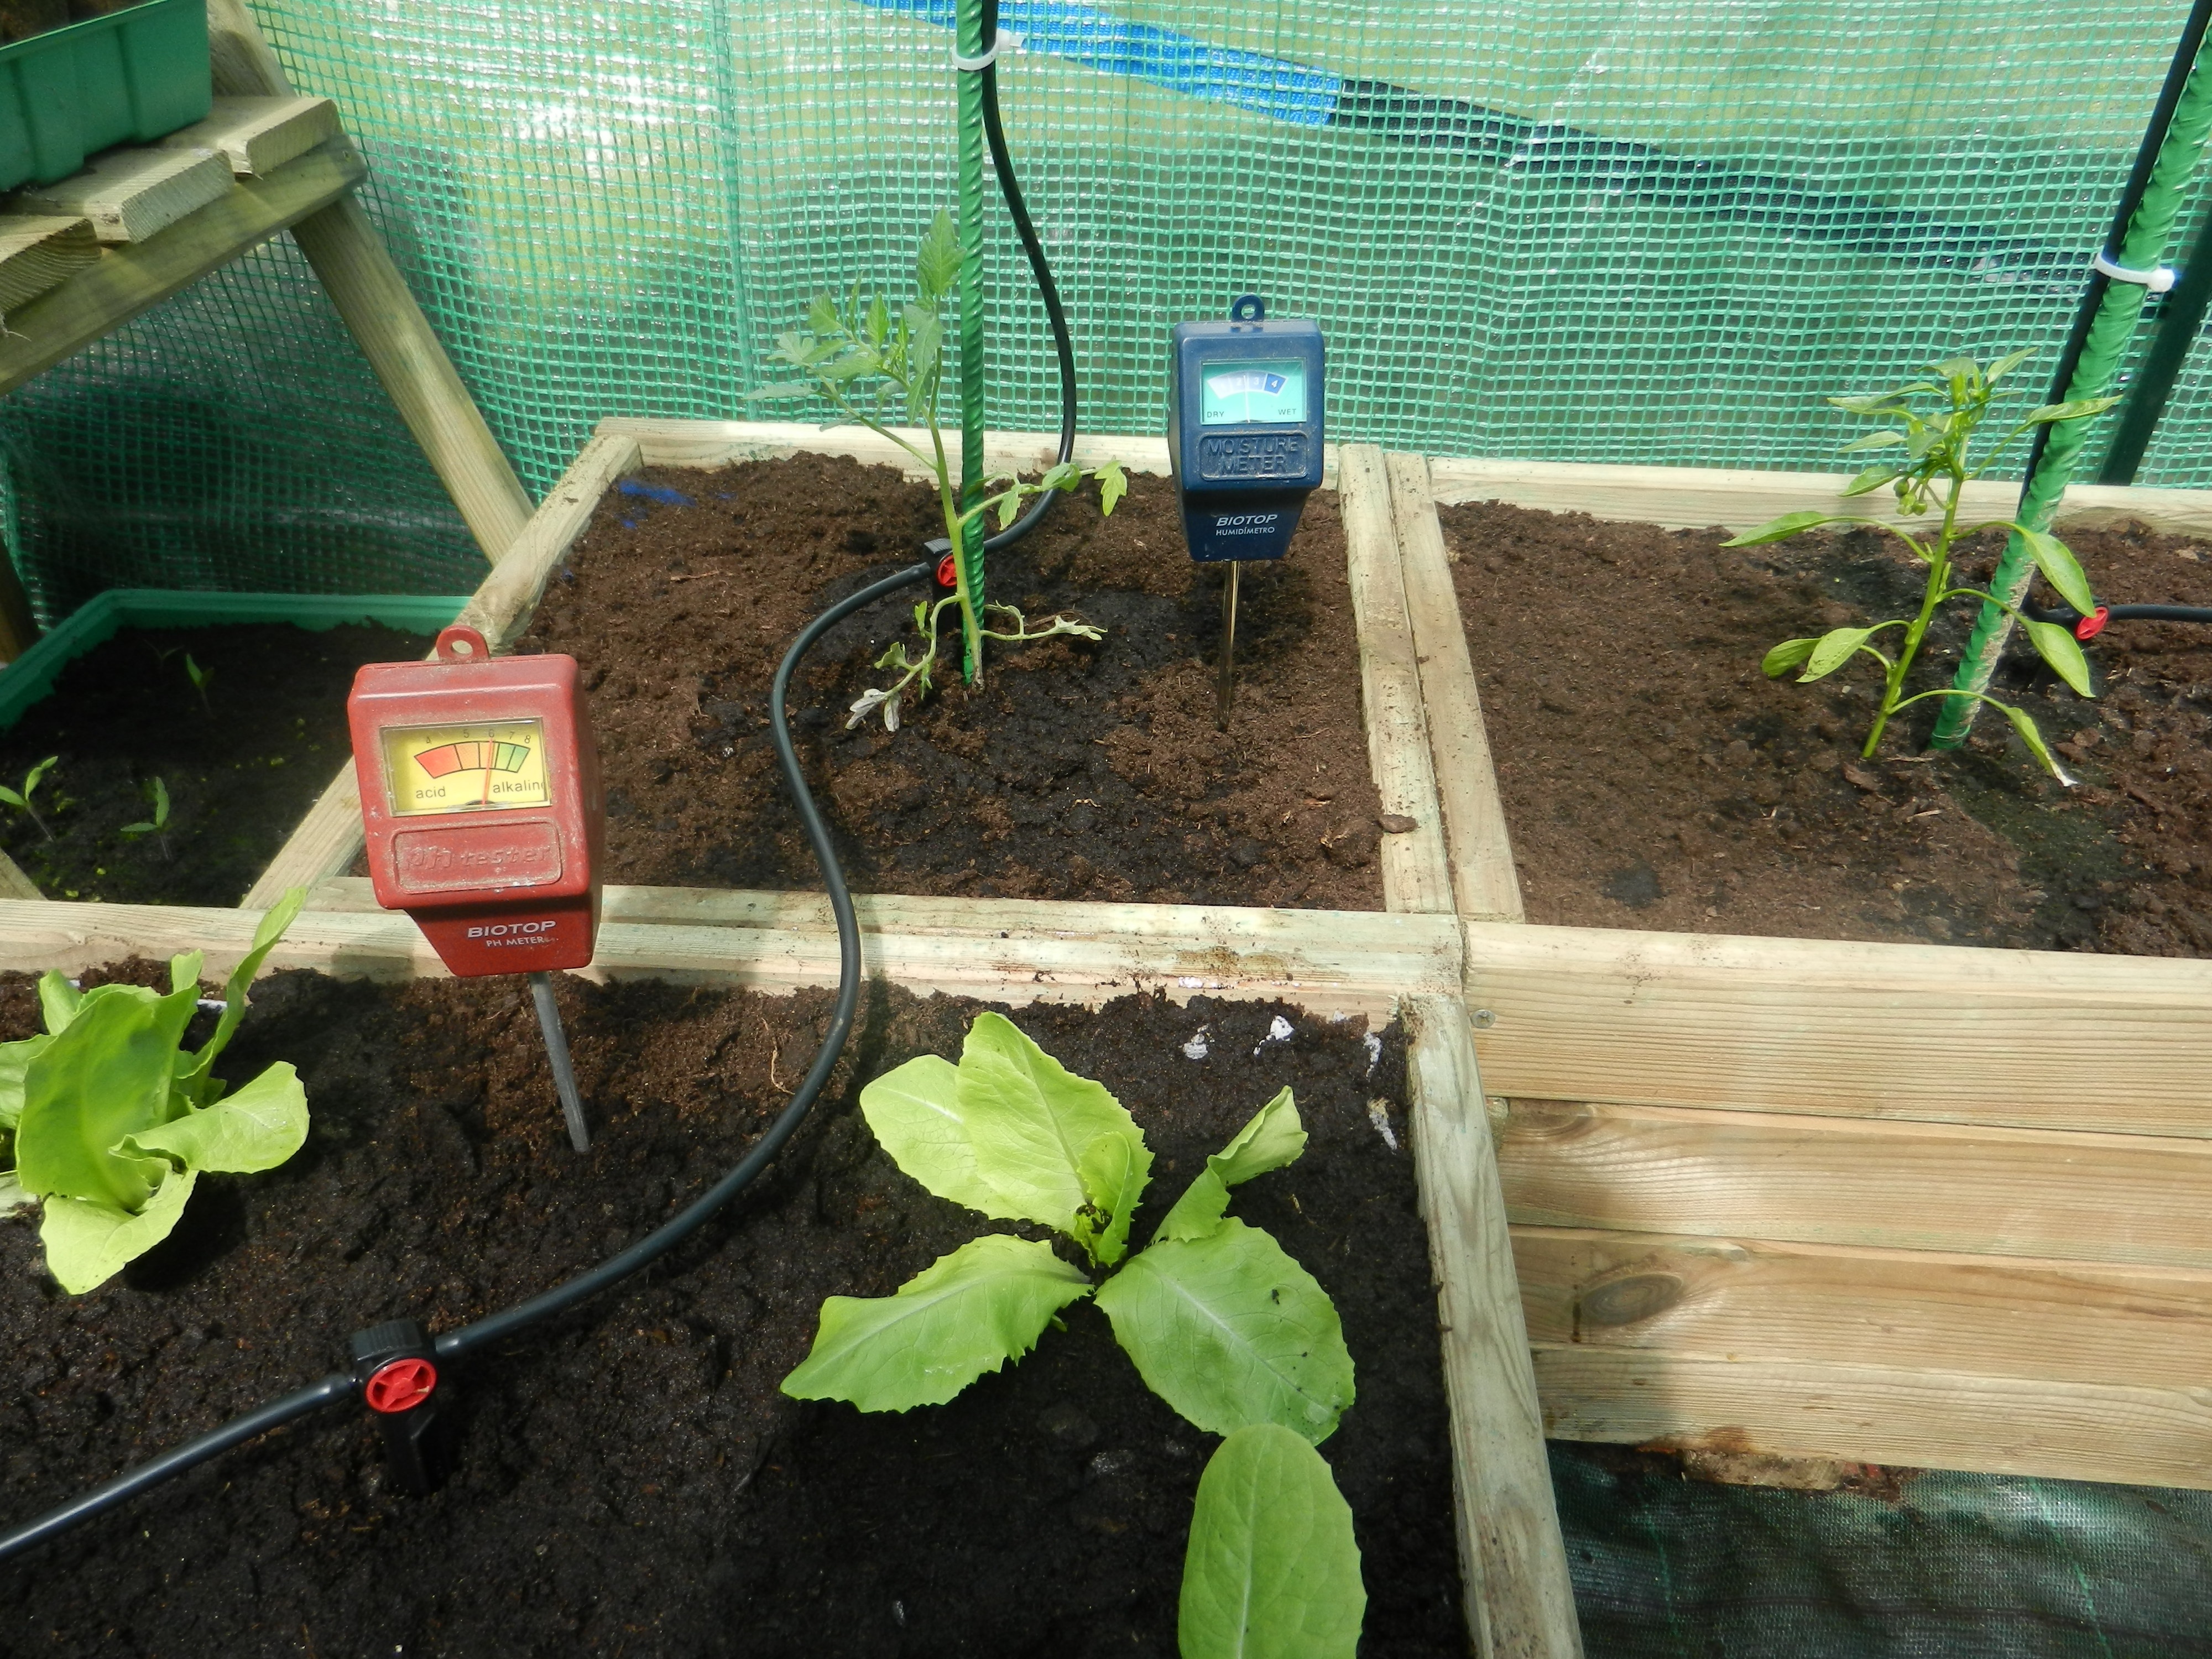
lawn, produce, backyard, soil, garden, greenhouse, lettuce, yard, planters, outdoor structure